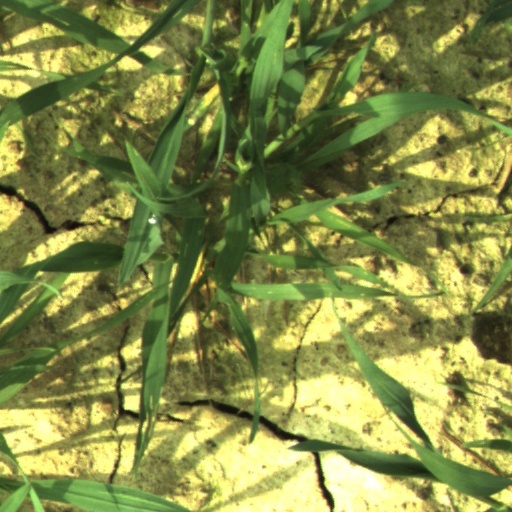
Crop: wheat